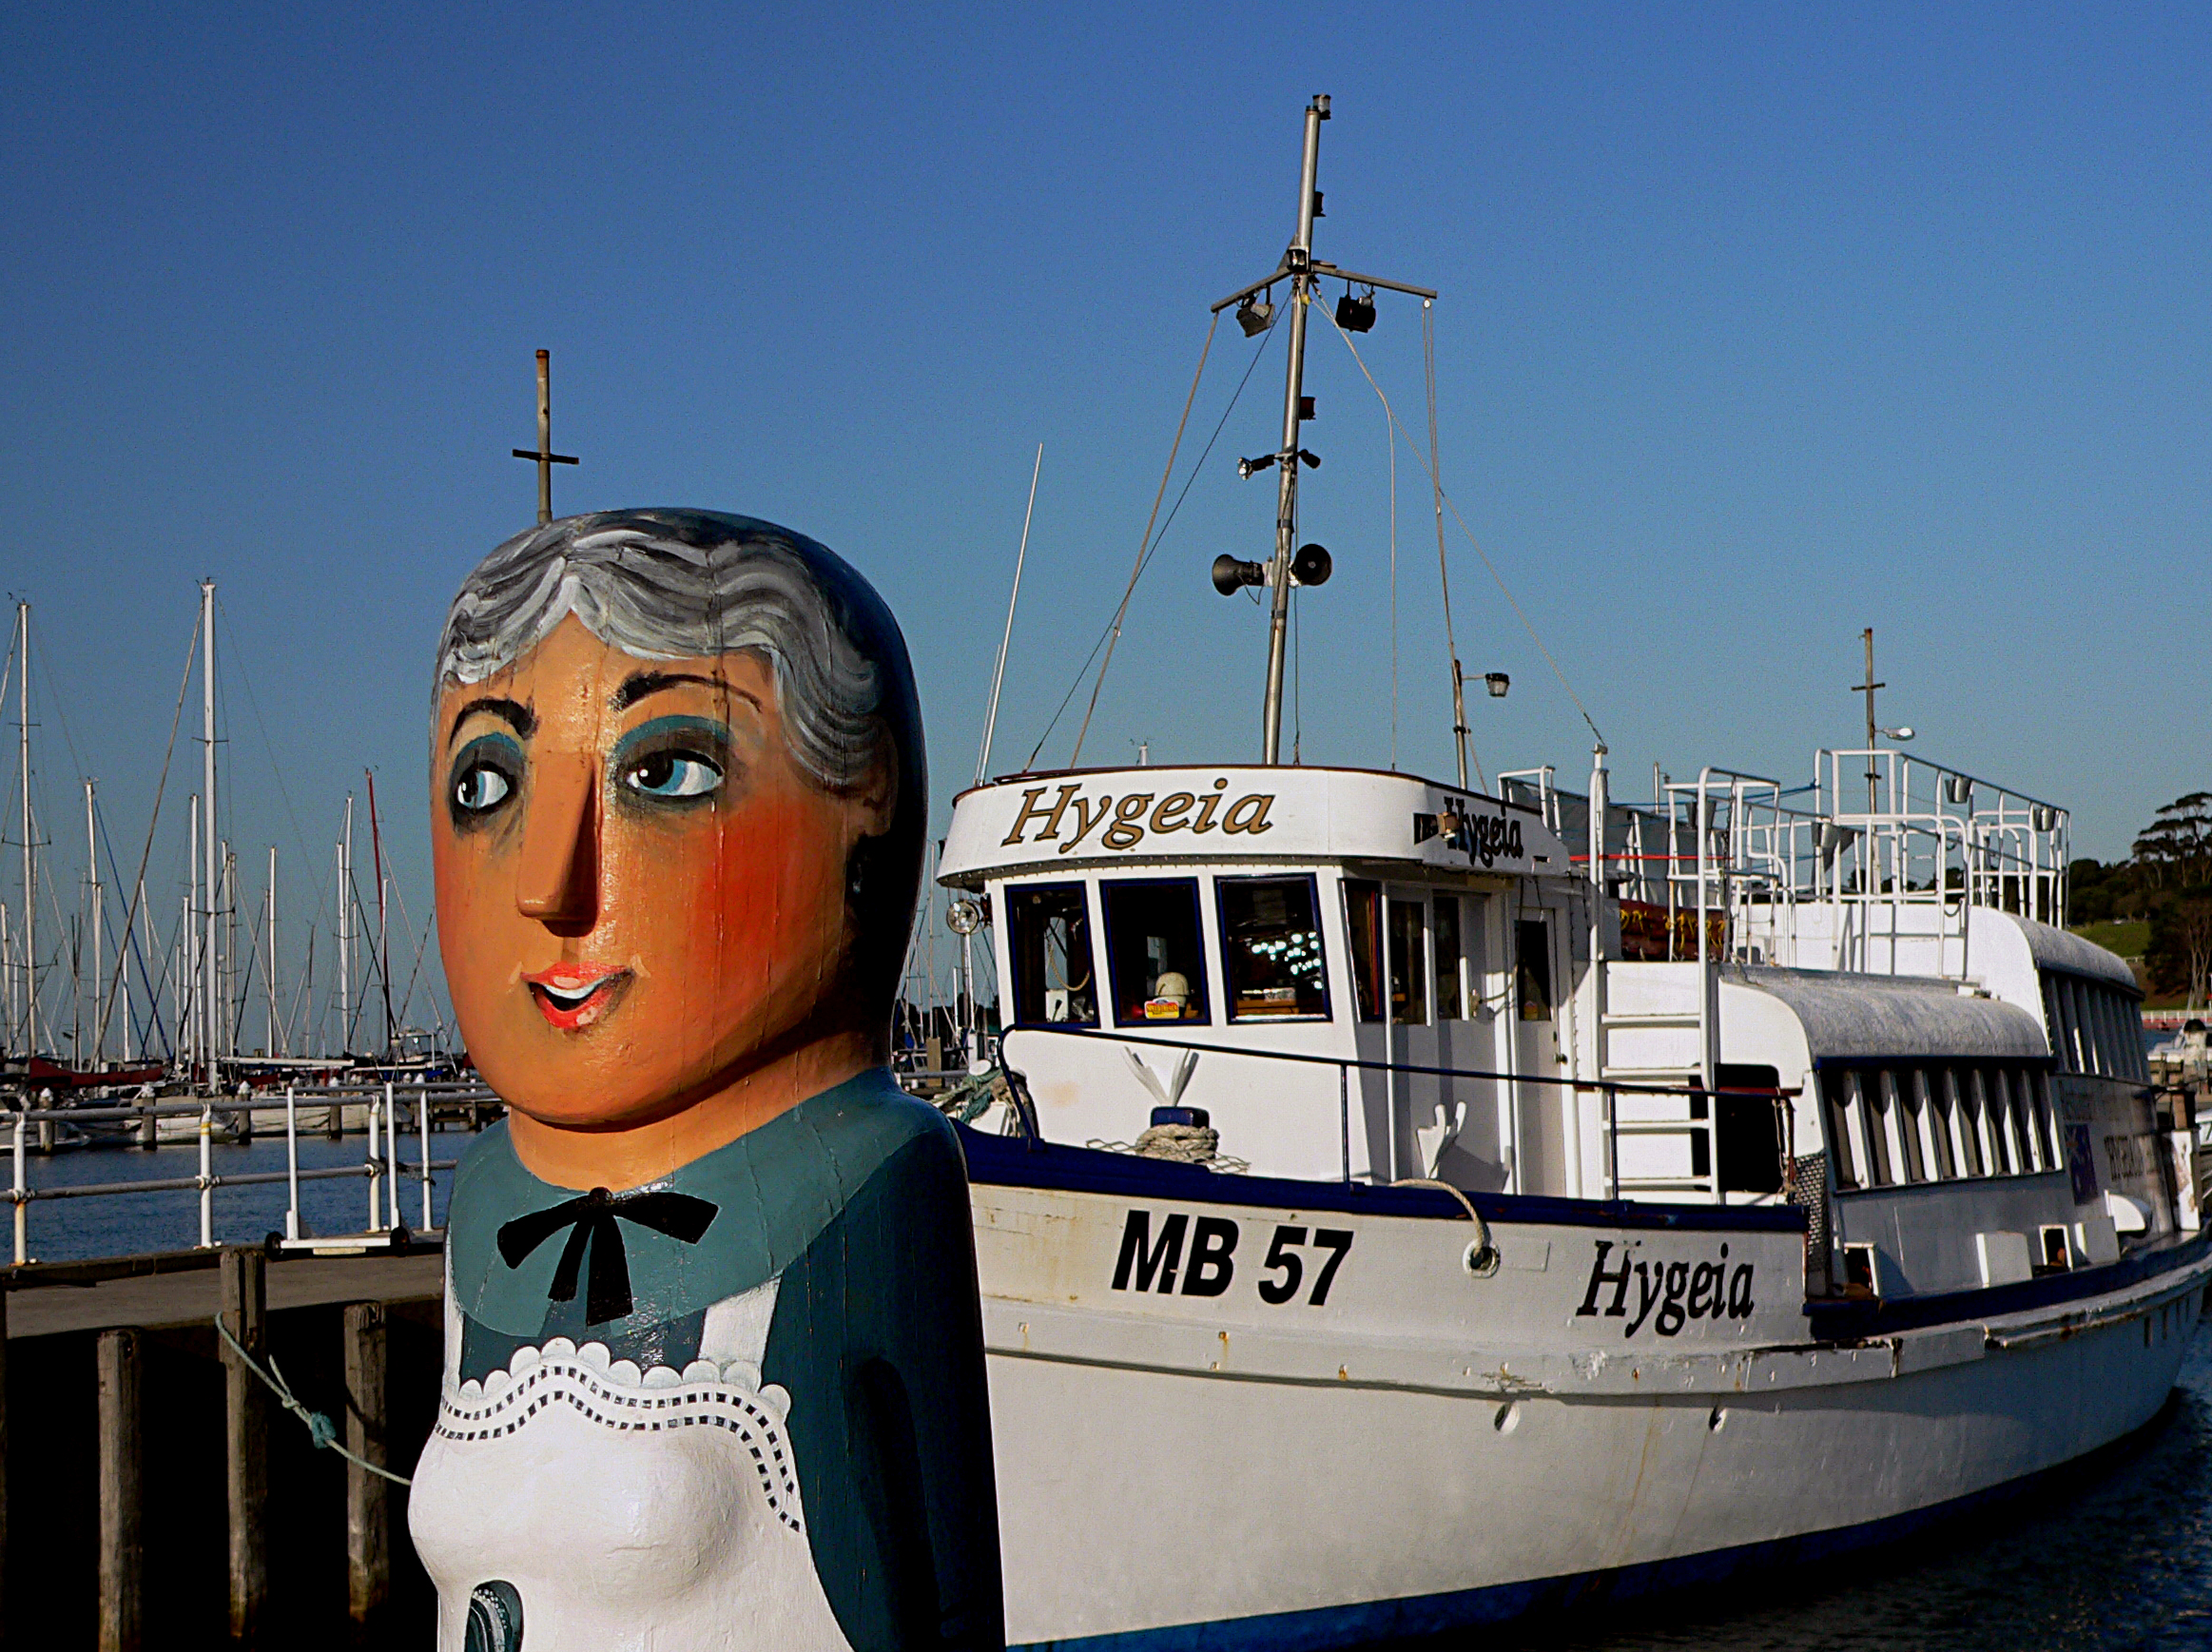
sea, boat, ship, statue, vehicle, wooden, victoria, bridgecamera, publiucartworks, bollards, watercraft, geelong, passenger ship